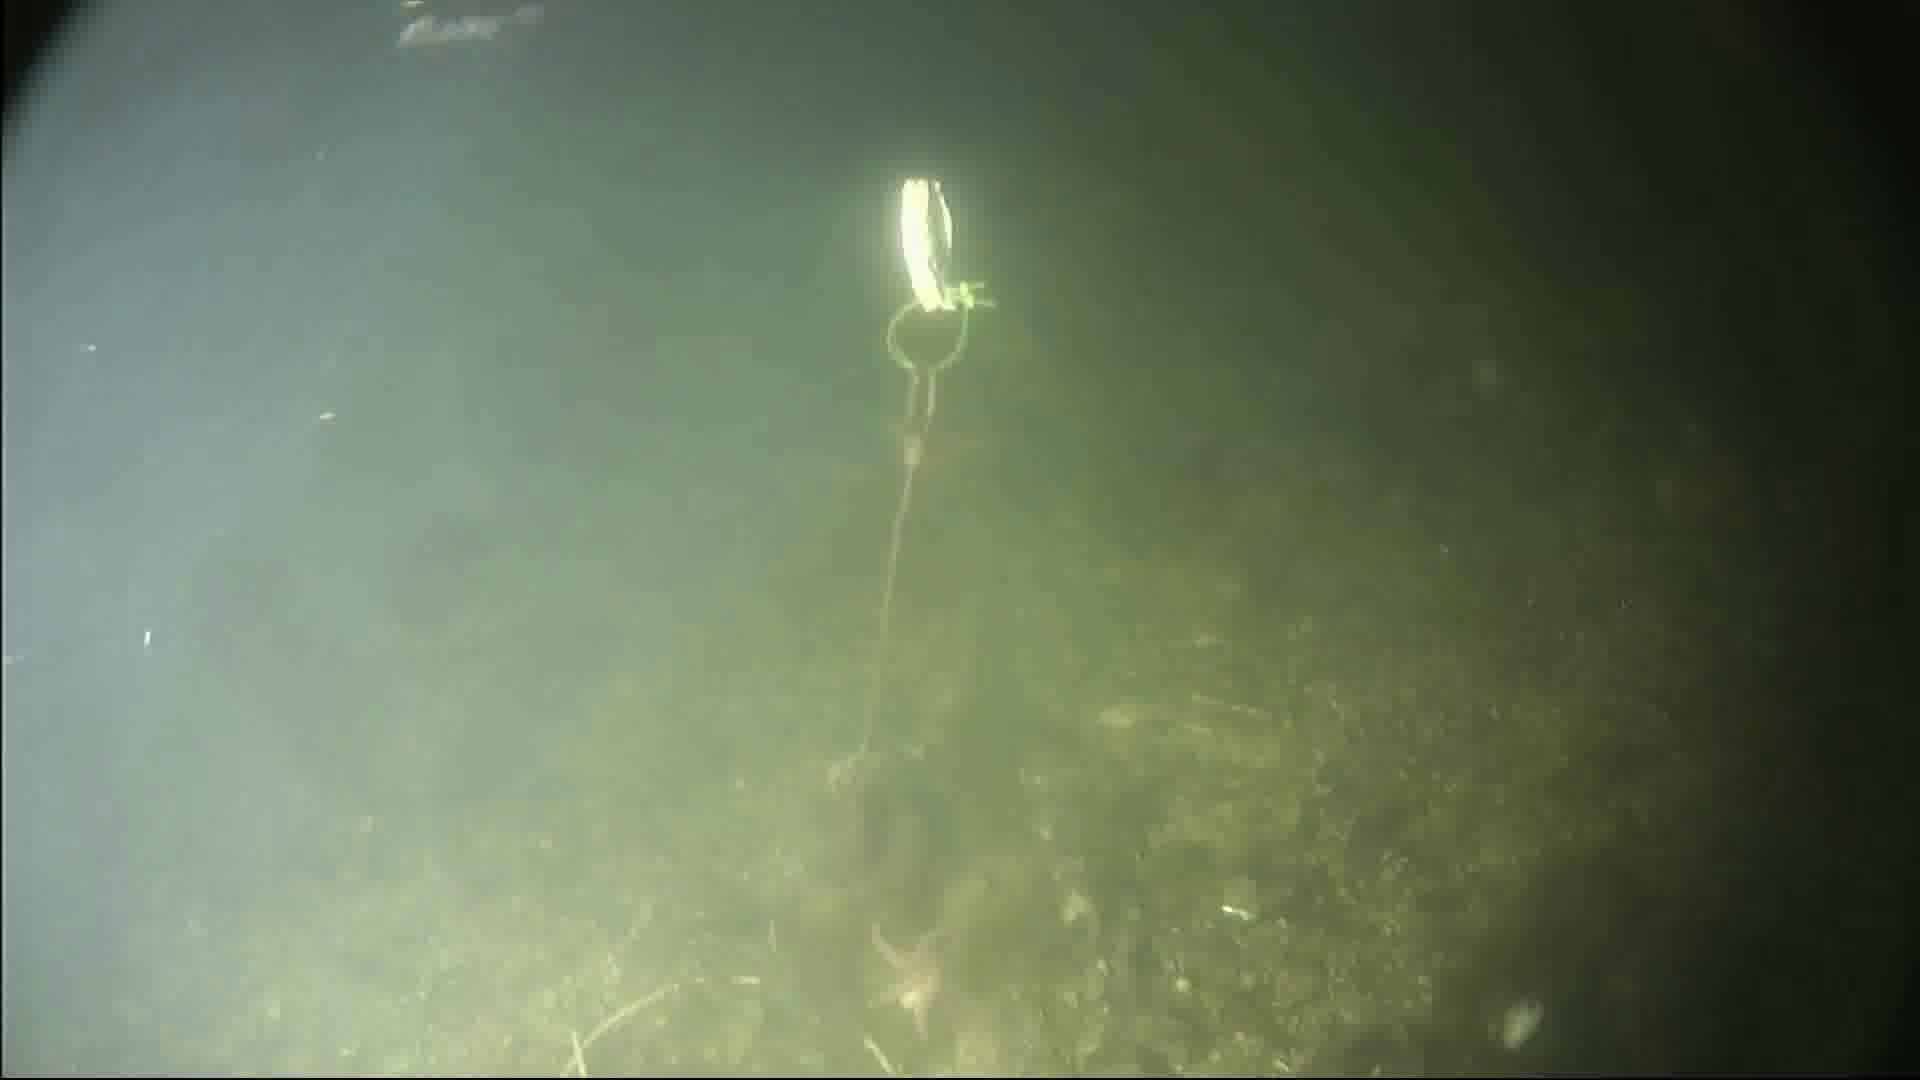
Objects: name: starfish
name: small_fish